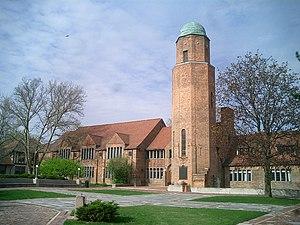
Gottlieb Eliel Saarinen, né le 20 août 1873 à Rantasalmi, Finlande et mort le 1ᵉʳ juillet 1950 à Cranbrook, Michigan, États-Unis, est un architecte finlandais célèbre pour ses constructions de style Art nouveau au début du XXᵉ siècle.
La Cranbrook Educational Community est située à Bloomfield Hills, dans l'État du Michigan. Elle a été fondée en début du XXᵉ siècle par George G. Booth, magnat de la presse américaine et se compose du Cranbrook Kingswood School, de la Cranbrook Academy of Art, du Cranbrook Institute of Science, de la Cranbrook House and Gardens, et de l'église gothique Christ Church Cranbrook. Elle a été baptisée du nom de la Cranbrook School Kent en Angleterre, de laquelle son fondateur a reçu un diplôme.
Cet article est une liste partielle des bâtiments et meubles conçus par Eero Saarinen.